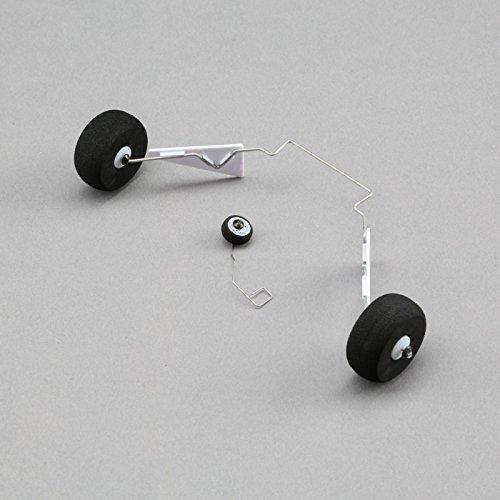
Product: HobbyZone Landing Gear Set: Champ S+
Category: Toys & Games | Hobbies | Remote & App Controlled Vehicles & Parts | Remote & App Controlled Vehicle Parts
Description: HobbyZone Landing Gear Set: Champ S+, HBZ5406.
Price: $10.99
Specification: ProductDimensions:5.2x4x1inches|ItemWeight:0.48ounces|ShippingWeight:0.64ounces(Viewshippingratesandpolicies)|ASIN:B01L0ER88G|Itemmodelnumber:HBZ5406|Manufacturerrecommendedage:14yearsandup